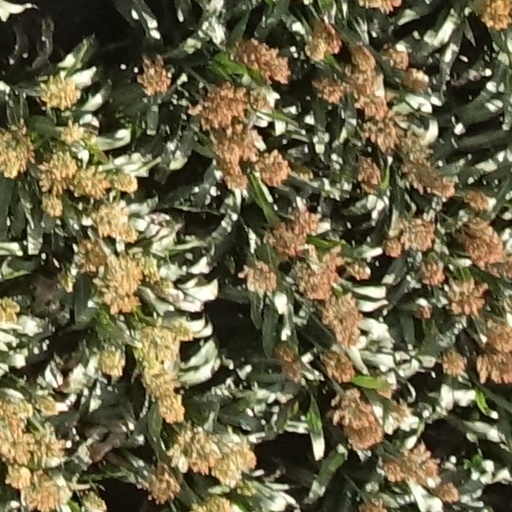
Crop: sorghum